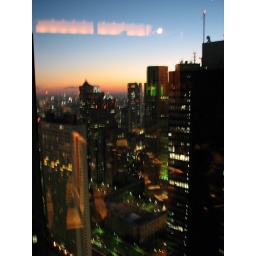
The view from the 51st floor of a building in Shinjuku.